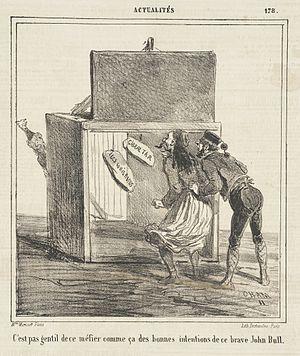
La république des îles Ioniennes ou plus exactement États-Unis des îles Ioniennes, en grec Ηνωμένον Κράτος των Ιονίων Νήσων, Enomenon Kratos ton Ionion Neson ; en anglais United States of the Ionian Islands ; en italien Stati Uniti delle Isole Ionie, est une entité rassemblant sept îles Ioniennes situées entre la Grèce et l’Italie, et qui formait la république des Sept-Îles et qui fut attribuée au Royaume-Uni au traité de Paris en 1814. Les îles furent cédées au royaume de Grèce en 1864.